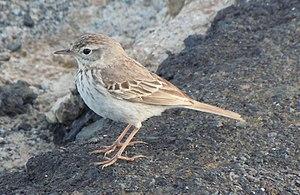
Pipit de Berthelot (Anthus berthelotii) à Lanzarote
Le Pipit de Berthelot est une espèce de passereaux appartenant à la famille des Motacillidae. Ses noms normalisé et scientifique commémorent le naturaliste français Sabin Berthelot.